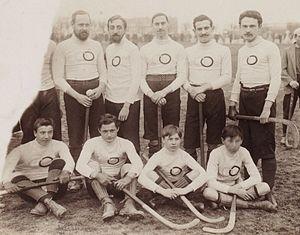
[Collection Jules Beau. Photographie sportive]
Le championnat de France de hockey sur gazon 1899 est la 1ʳᵉ édition du championnat de France de hockey sur gazon.
L'équipe de France de hockey sur gazon est la sélection des meilleurs joueurs français de hockey sur gazon. Elle est classée treizième au classement FIH.
Le hockey sur gazon en France.